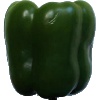
Label: Pepper Green 1